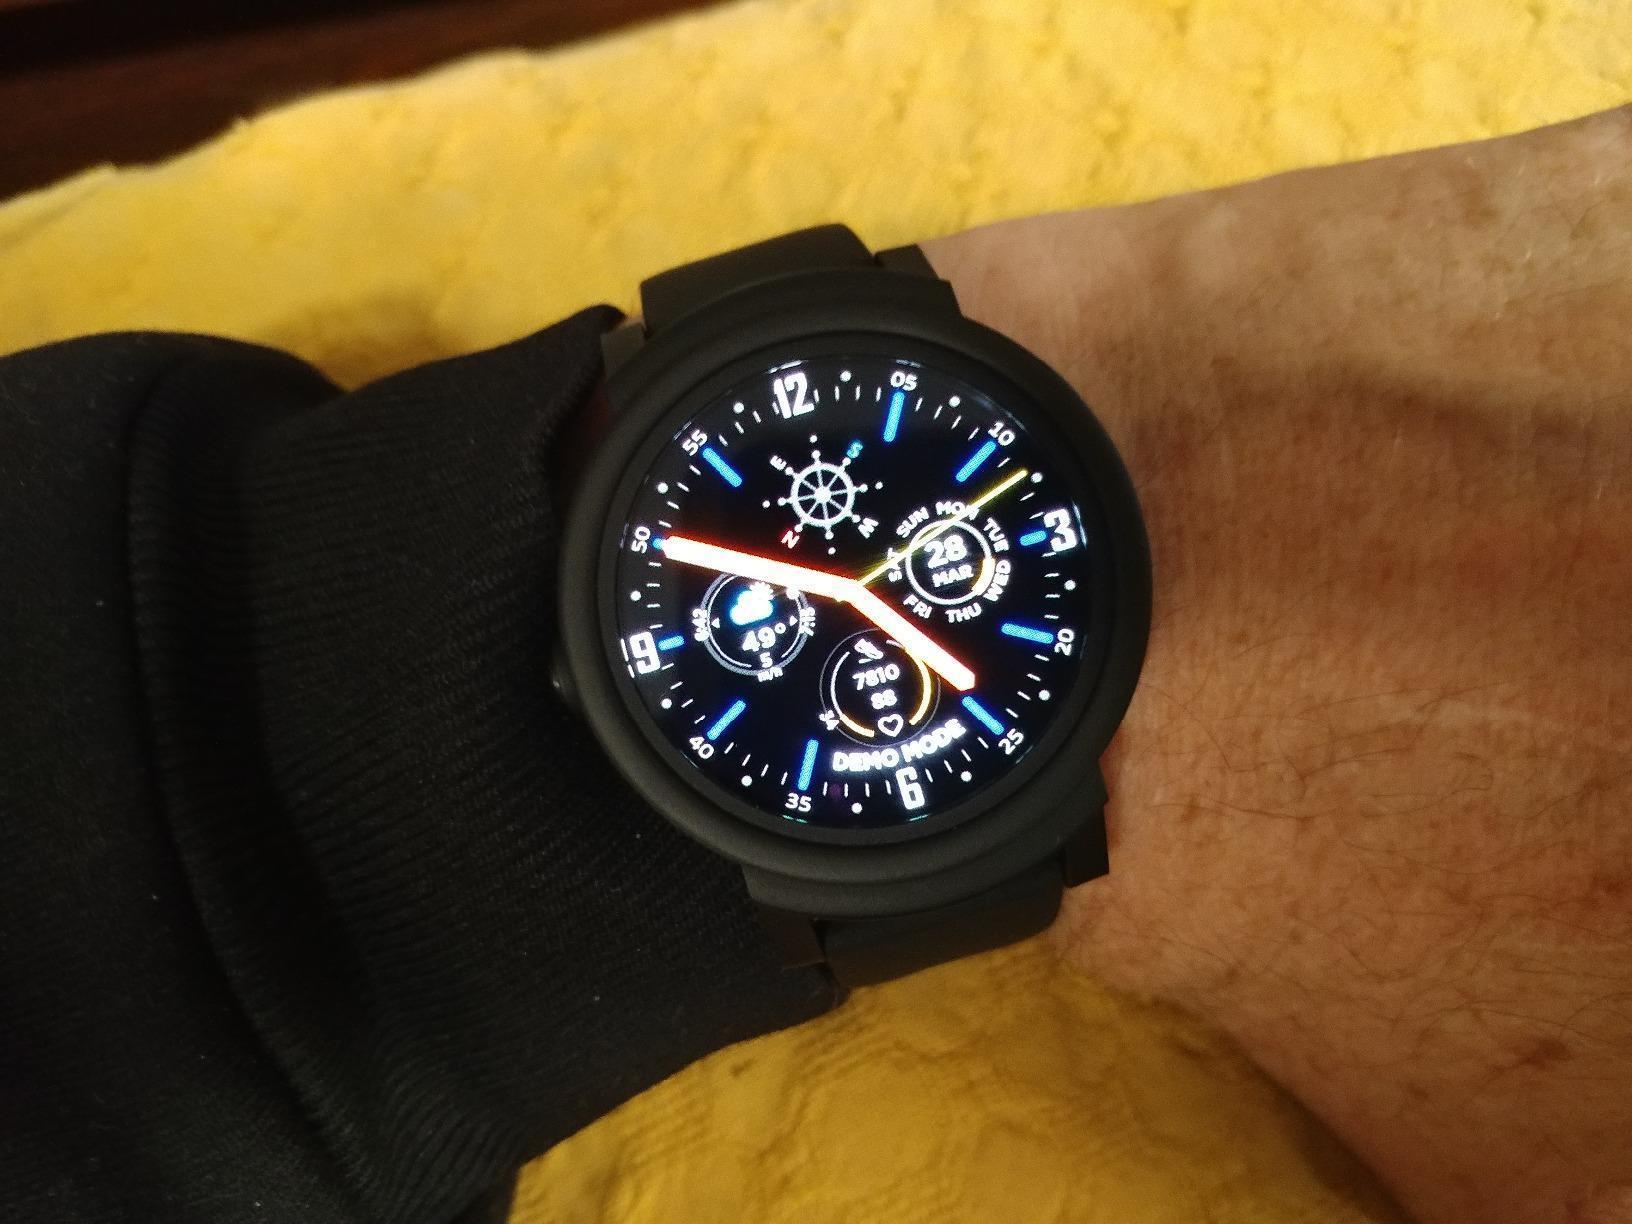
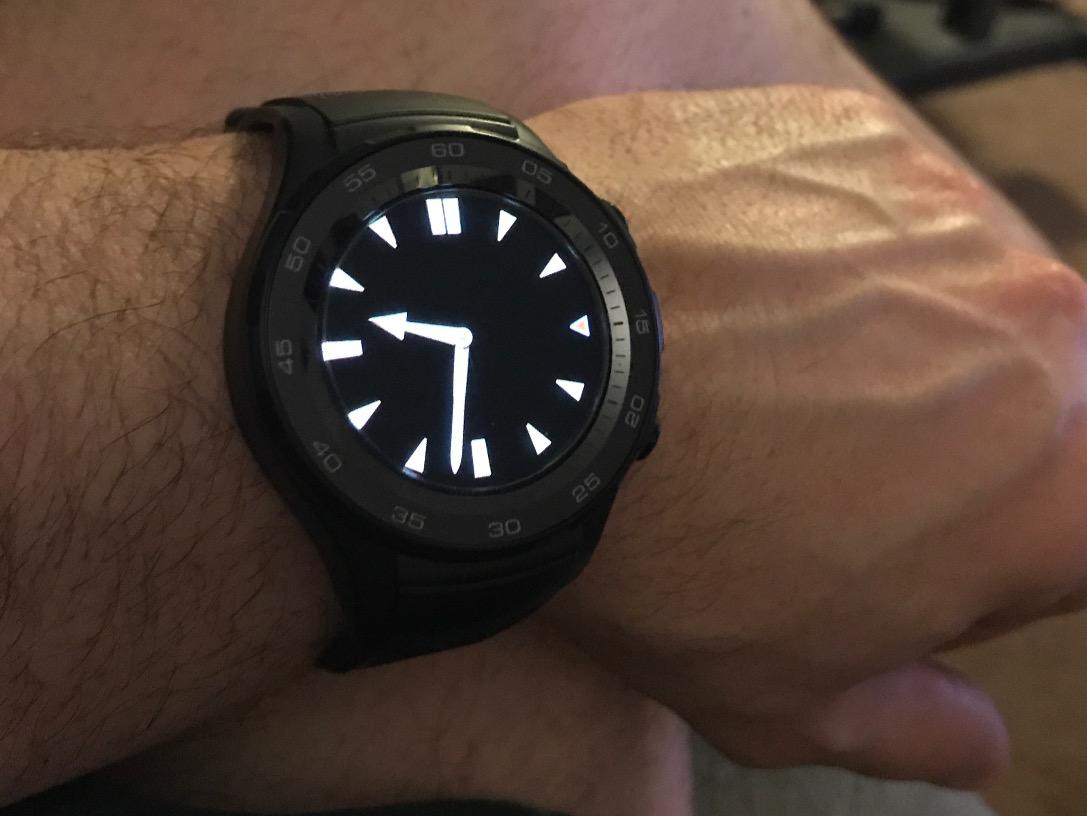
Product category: smartwatch
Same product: no